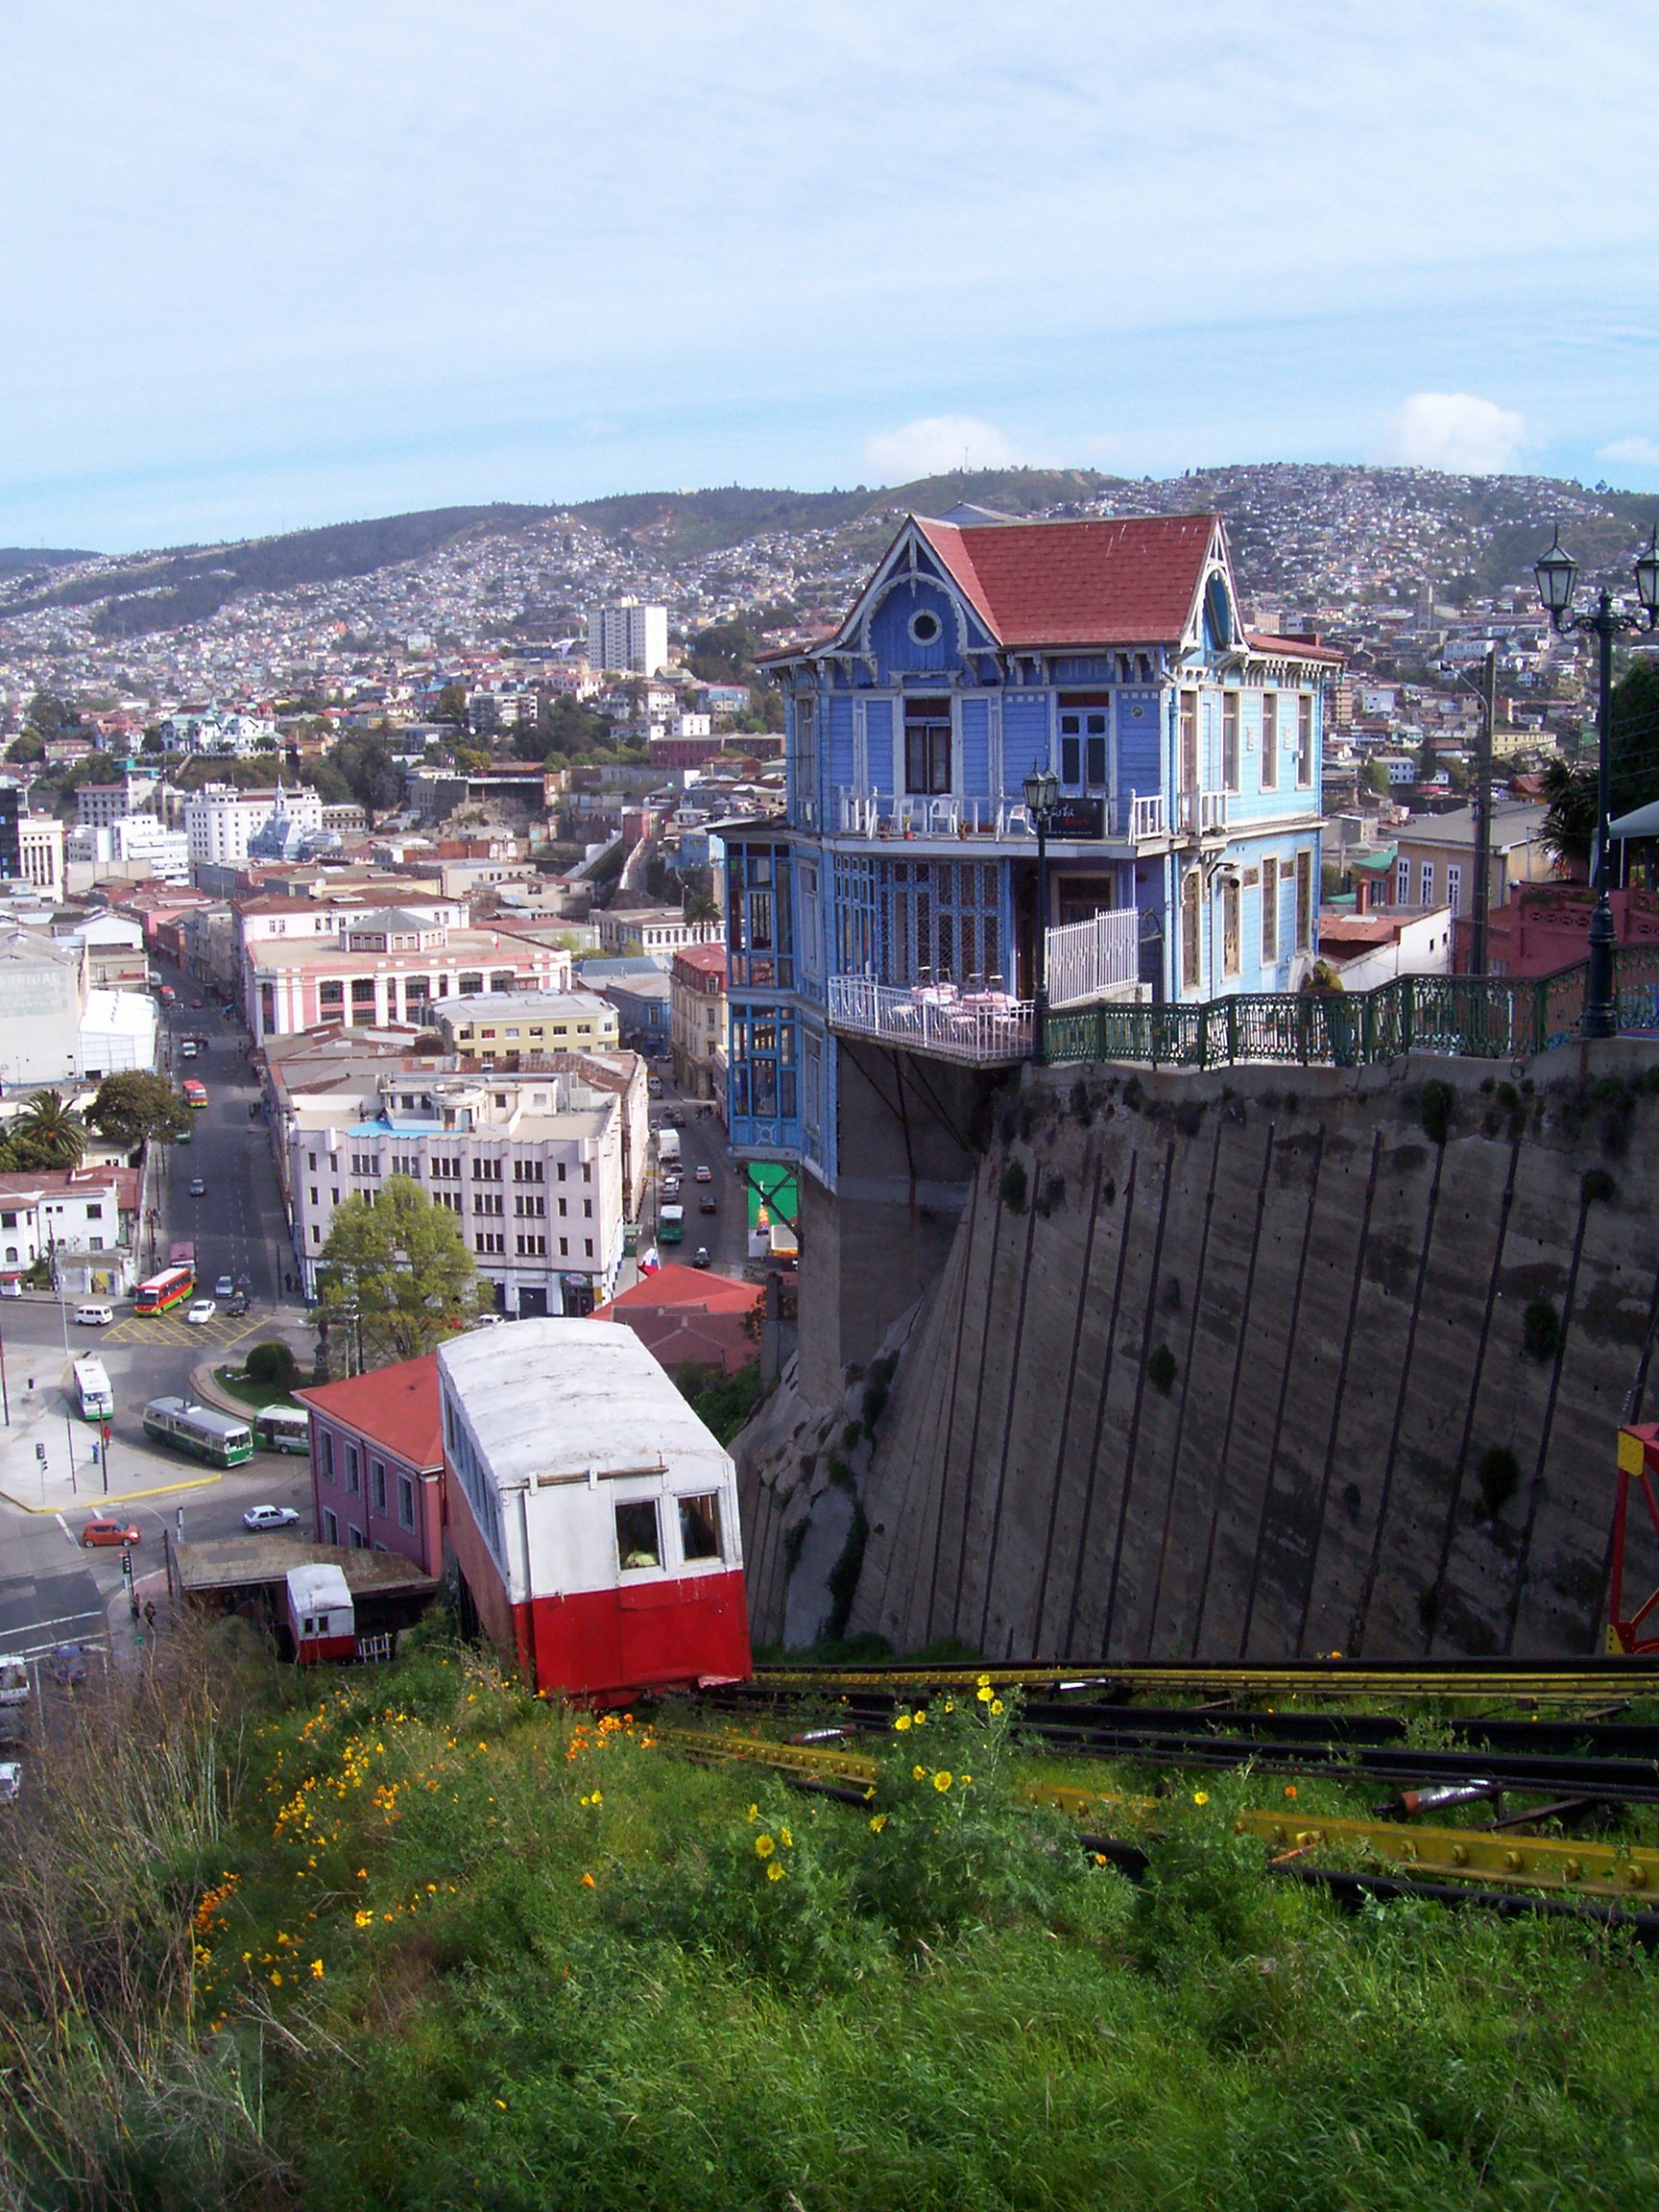
sea, coast, mountain, house, town, cityscape, vacation, village, waterway, chile, funicular, valparaiso, aerial photography, urban area, residential area, geographical feature, human settlement